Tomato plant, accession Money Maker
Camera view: tilt-top (135 deg); turntable rotation: 330 degrees
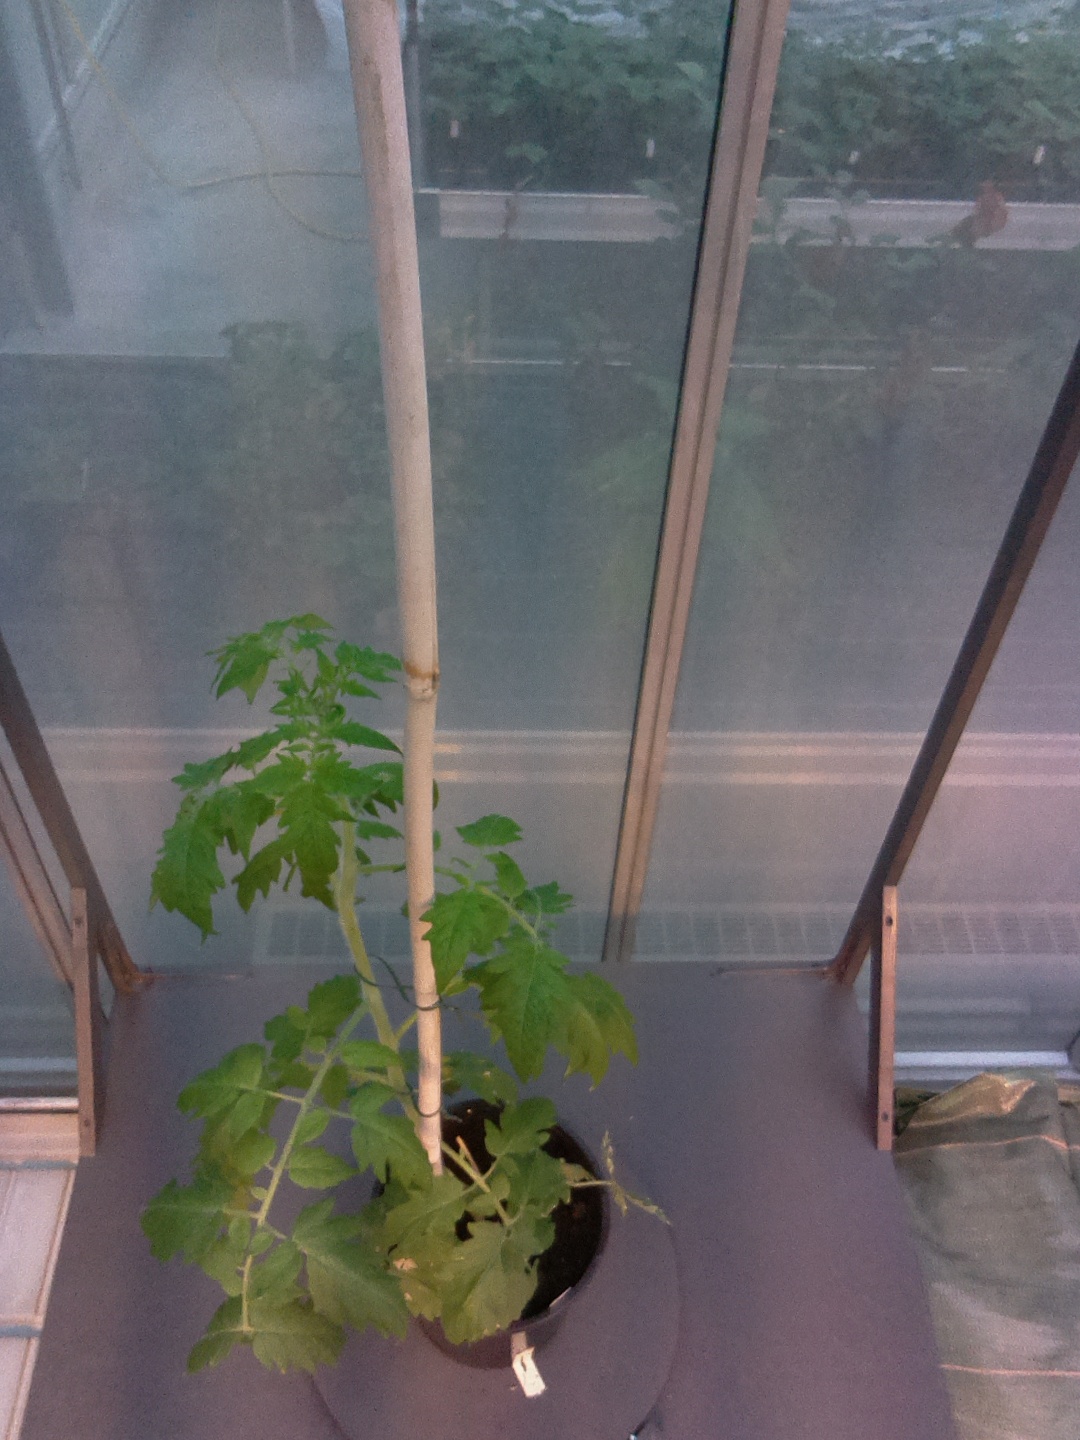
BBCH growth stage 53: 3 inflorescences visible